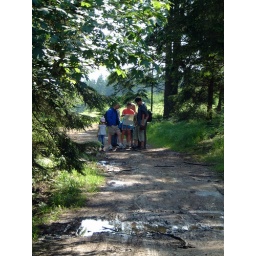
Very lost in the forest of Saint Hubert: this was because the all important pathway signs were missing!